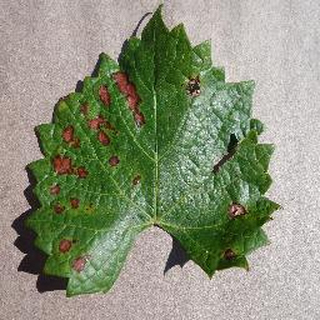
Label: grape_esca_black_measles